Thor of Tranent

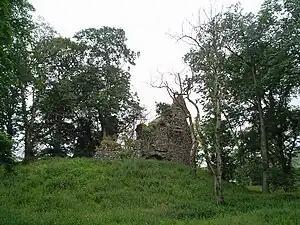
Ruins of Crawford Castle, built in the land Thor's son Sveinn II passed to the de Lindsey family

Three of Thor's sons are known, Sveinn, Alexander and William, all of whom appear in charters in the reign of William the Lion. His eldest son might have been Sveinn, who in addition to his estates in East Lothian appears to have become lord of Crawford in Clydesdale; Sveinn appears to have left only an heiress as his successor, the latter marrying the Anglo-French mercenary William de Lindsey, Justiciar of Lothian and ancestor of the Lindsay earls of Crawford. appeared. A "Sveinn son of Thor" was lord of Ruthven in the Angus-Gowrie borderlands.